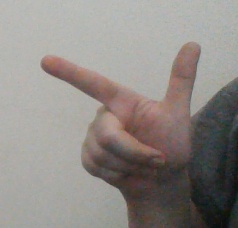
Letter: yaa